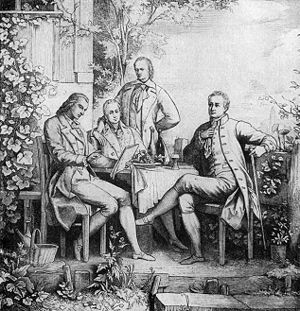
Friedrich Schiller
Schiller, Wilhelm og Alexander von Humboldt samt Goethe i Jena, ca. 1797
Johann Christoph Friedrich von Schiller er mest kendt som Friedrich Schiller var en tysk digter, historiker og dramatiker.